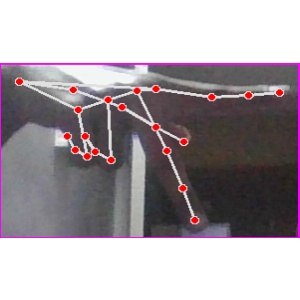
अक्षर: प